Stratocracy

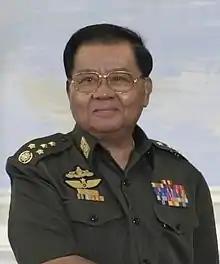
Senior General Than Shwe who was the Chairman of the State Peace and Development Council from 1992 to 2011.

The closest modern equivalent to a stratocracy, the State Peace and Development Council of Myanmar (Burma), which ruled from 1997 to 2011, arguably differed from most other military dictatorships in that it completely abolished the civilian constitution and legislature. A new constitution that came into effect in 2010 cemented the Tatmadaw's hold on power through mechanisms such as reserving 25% of the seats in the legislature for military personnel. The civilian constitutional government was dissolved again in the 2021 Myanmar coup d'état, with power being transferred back to the Tatmadaw through the State Administration Council.